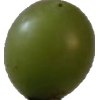
Label: grape